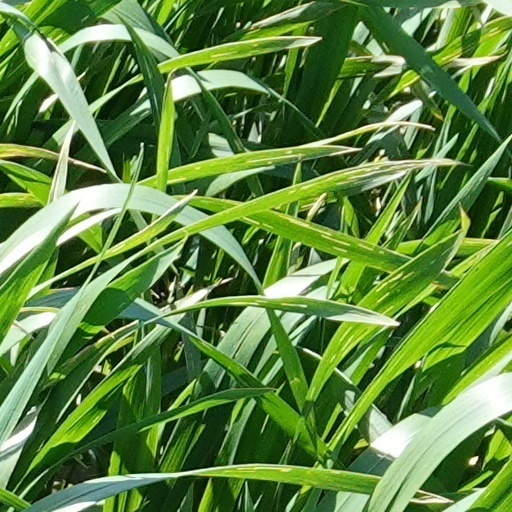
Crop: wheat